Los Angeles Lakers

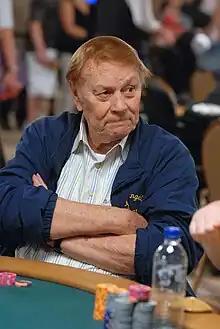
Jerry Buss owned the team from 1979 until his death in 2013.

On April 24, 2016, the Lakers announced that they would not exercise their option on Byron Scott's contract for the following season. On April 29, the team announced another former Laker, Luke Walton, as their new head coach. At the time of his hiring, Walton was an assistant coach for the Golden State Warriors, who were in the playoffs, so he could not officially begin his duties as head coach until the Warriors' playoff run was over. The Lakers earned the second overall pick in the 2016 NBA draft, and selected Brandon Ingram from Duke University. The team also selected Ivica Zubac with the 32nd overall pick.